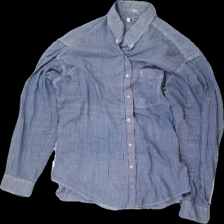
View: front
Type: Shirt
Category: Men
Brand: Not in the list
Brand text on label: MAC
Colors: Blue, White
Material: 75% Polyester 25% Cotton
Pattern: Checkered print
Cut: Regular
Size: M
Season: All
Price range: <50
Recommended usage: Export
Description: checkered shirt